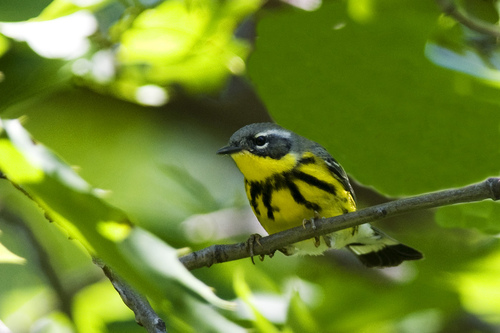
this bird has a yellow belly and throat with a black crown.
small bodied bird with a grey and yellow head with a streaks of black feathers along the belly.
this bird has a yellow and black belly and chest, and a black head.
this bird has a speckled belly and breast with a short pointy bill.
this small bird has a yellow underside and small, black beak.
this bird is yellow with black and has a very short beak.
the bill of the bird is short, black, and pointed, and the eyering of the bird is white.
a small bird with a yellow belly and neck with a yellow breast with black streaks.
this bird has a black crown, black and yellow primaries, and a yellow belly.
this bird has a yellow belly with black markings and a gray crown and back.
Species: Magnolia Warbler